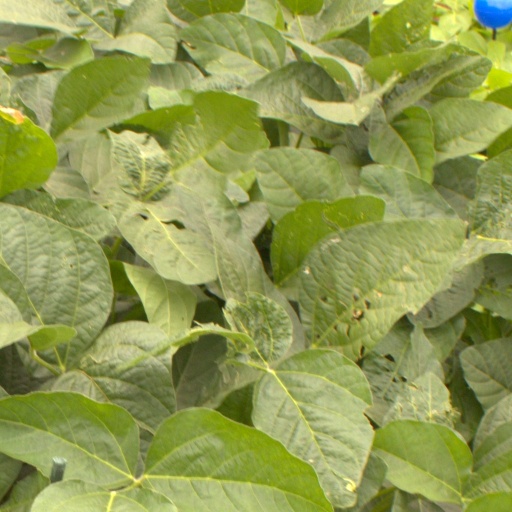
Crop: soybean